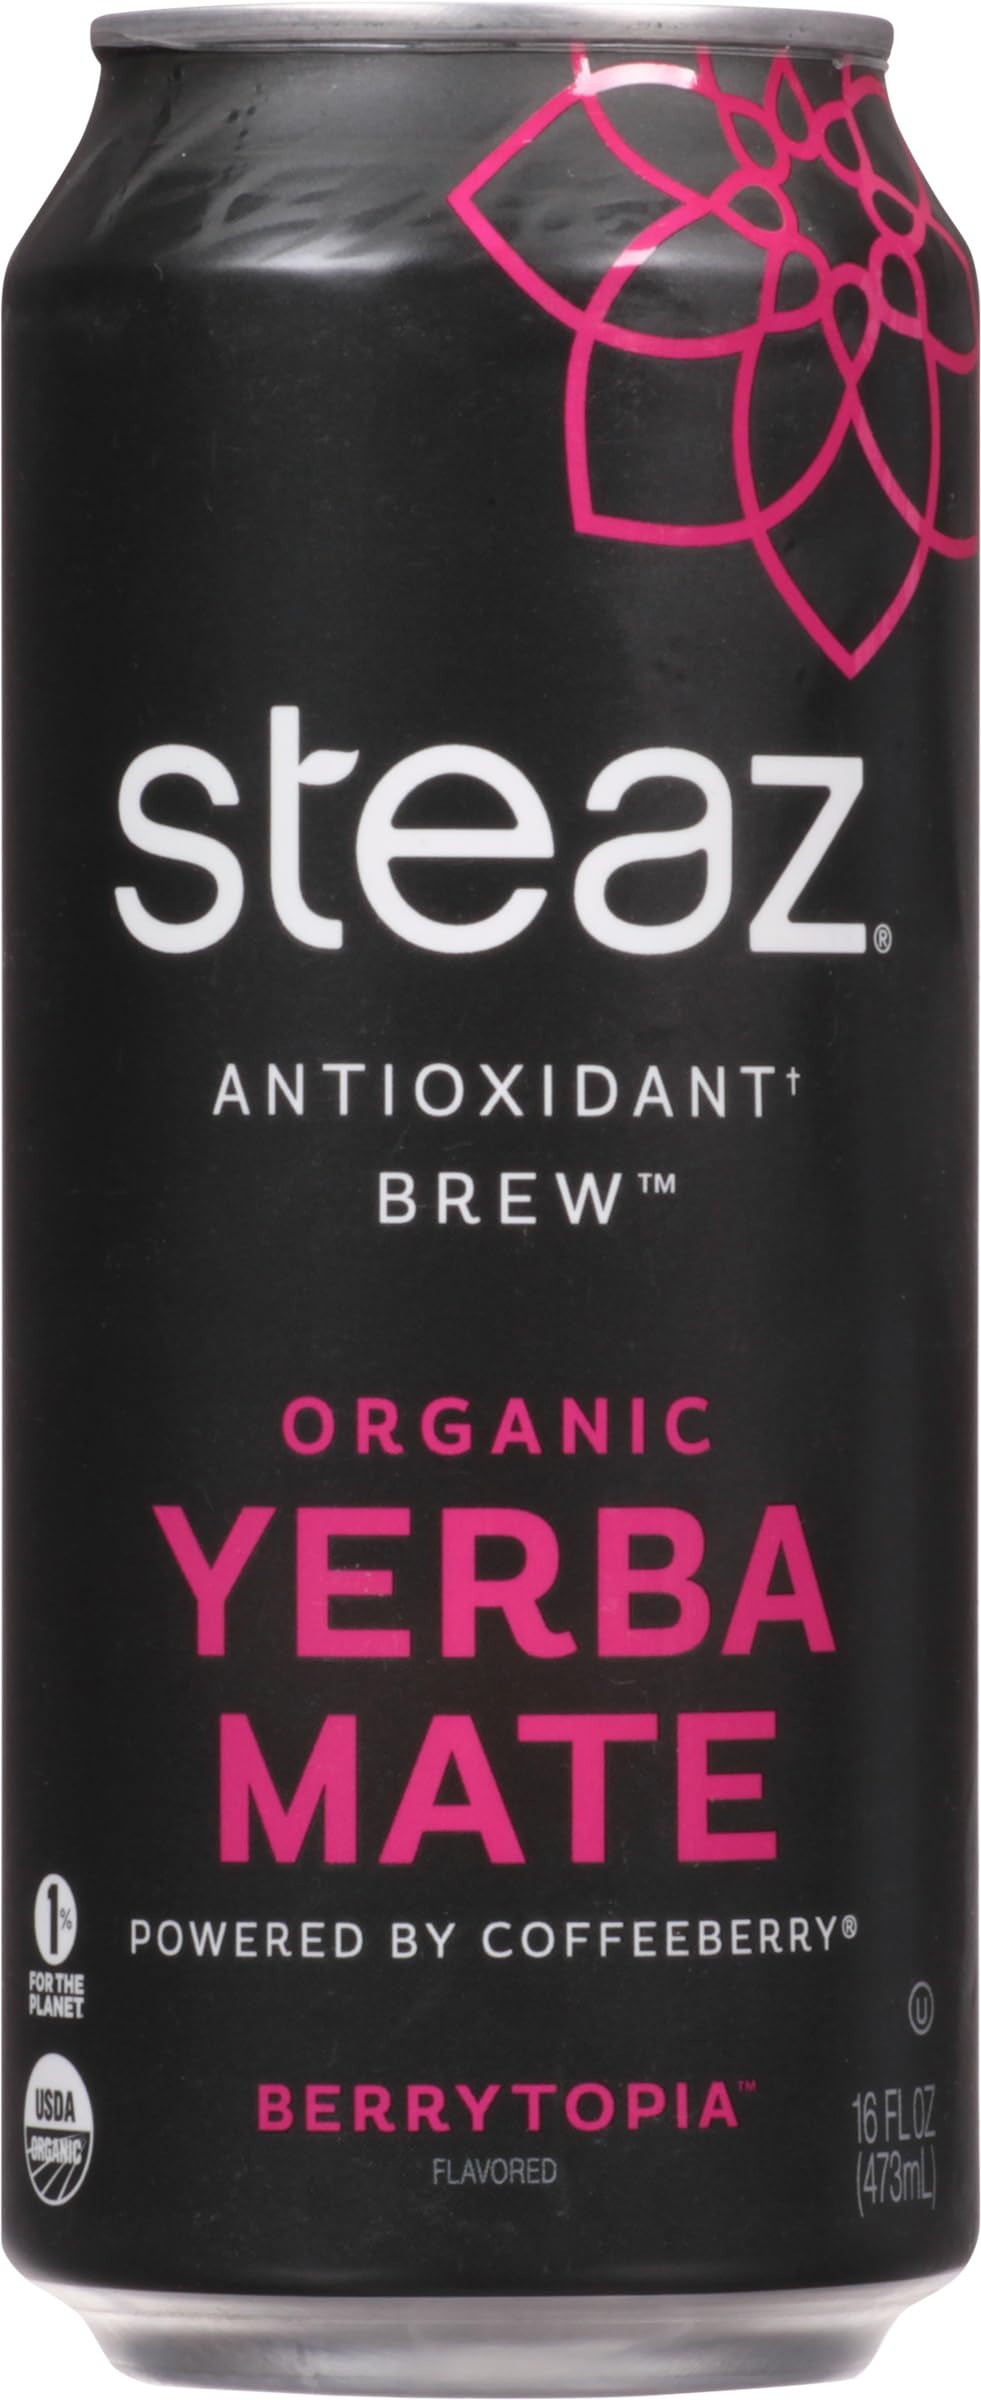
Item Name: Steaz, Organic Berrytopia Yerba Mate, 16 Fl Oz
Value: 1.0
Unit: Count

Price: 42.99